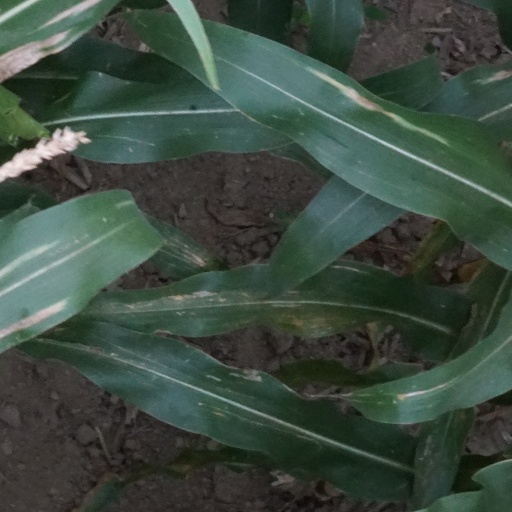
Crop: maize; corn